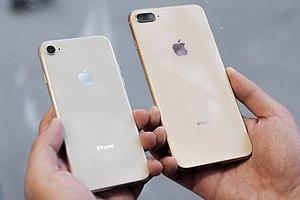
Apple [ˈæpəl] est une entreprise multinationale américaine qui crée et commercialise des produits électroniques grand public, des ordinateurs personnels et des logiciels informatiques. Parmi les produits les plus connus de l'entreprise se trouvent les ordinateurs Macintosh, l'iPod, l'iPhone et l'iPad, la montre Apple Watch, le lecteur multimédia iTunes, la suite bureautique iWork, la suite multimédia iLife ou des logiciels à destination des professionnels tels que Final Cut Pro et Logic Pro. En 2019, l'entreprise emploie 137 000 employés et exploite 506 Apple Stores répartis dans 25 pays et une boutique en ligne où sont vendus les appareils et logiciels d'Apple mais aussi de tiers. Son bénéfice annuel pour l'année 2019 est de 55,2 milliards de dollars.